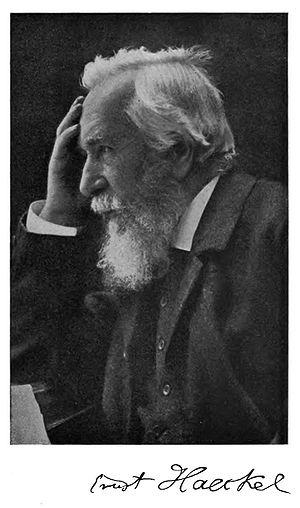
Le monisme est la position philosophique qui affirme l'unité indivisible de l'être. Dans son expression moderne, il soutient l'unicité de la substance qui compose l'univers. L'unité fondamentale du cosmos ou de l'univers y rend la matière et l'esprit indissociables. Le monisme s'oppose donc aux conceptions dualistes, qui distinguent monde matériel ou physique et monde psychique ou spirituel, et il s'oppose aussi aux conceptions philosophiques pluralistes pour lesquelles chaque être possède une nature particulière.